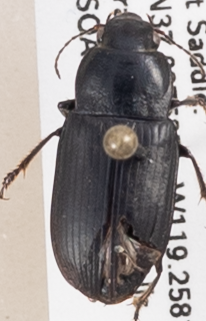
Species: Anisodactylus similis
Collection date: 2019-04-24
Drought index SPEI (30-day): -0.27
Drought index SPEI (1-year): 0.17
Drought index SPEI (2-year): -0.32